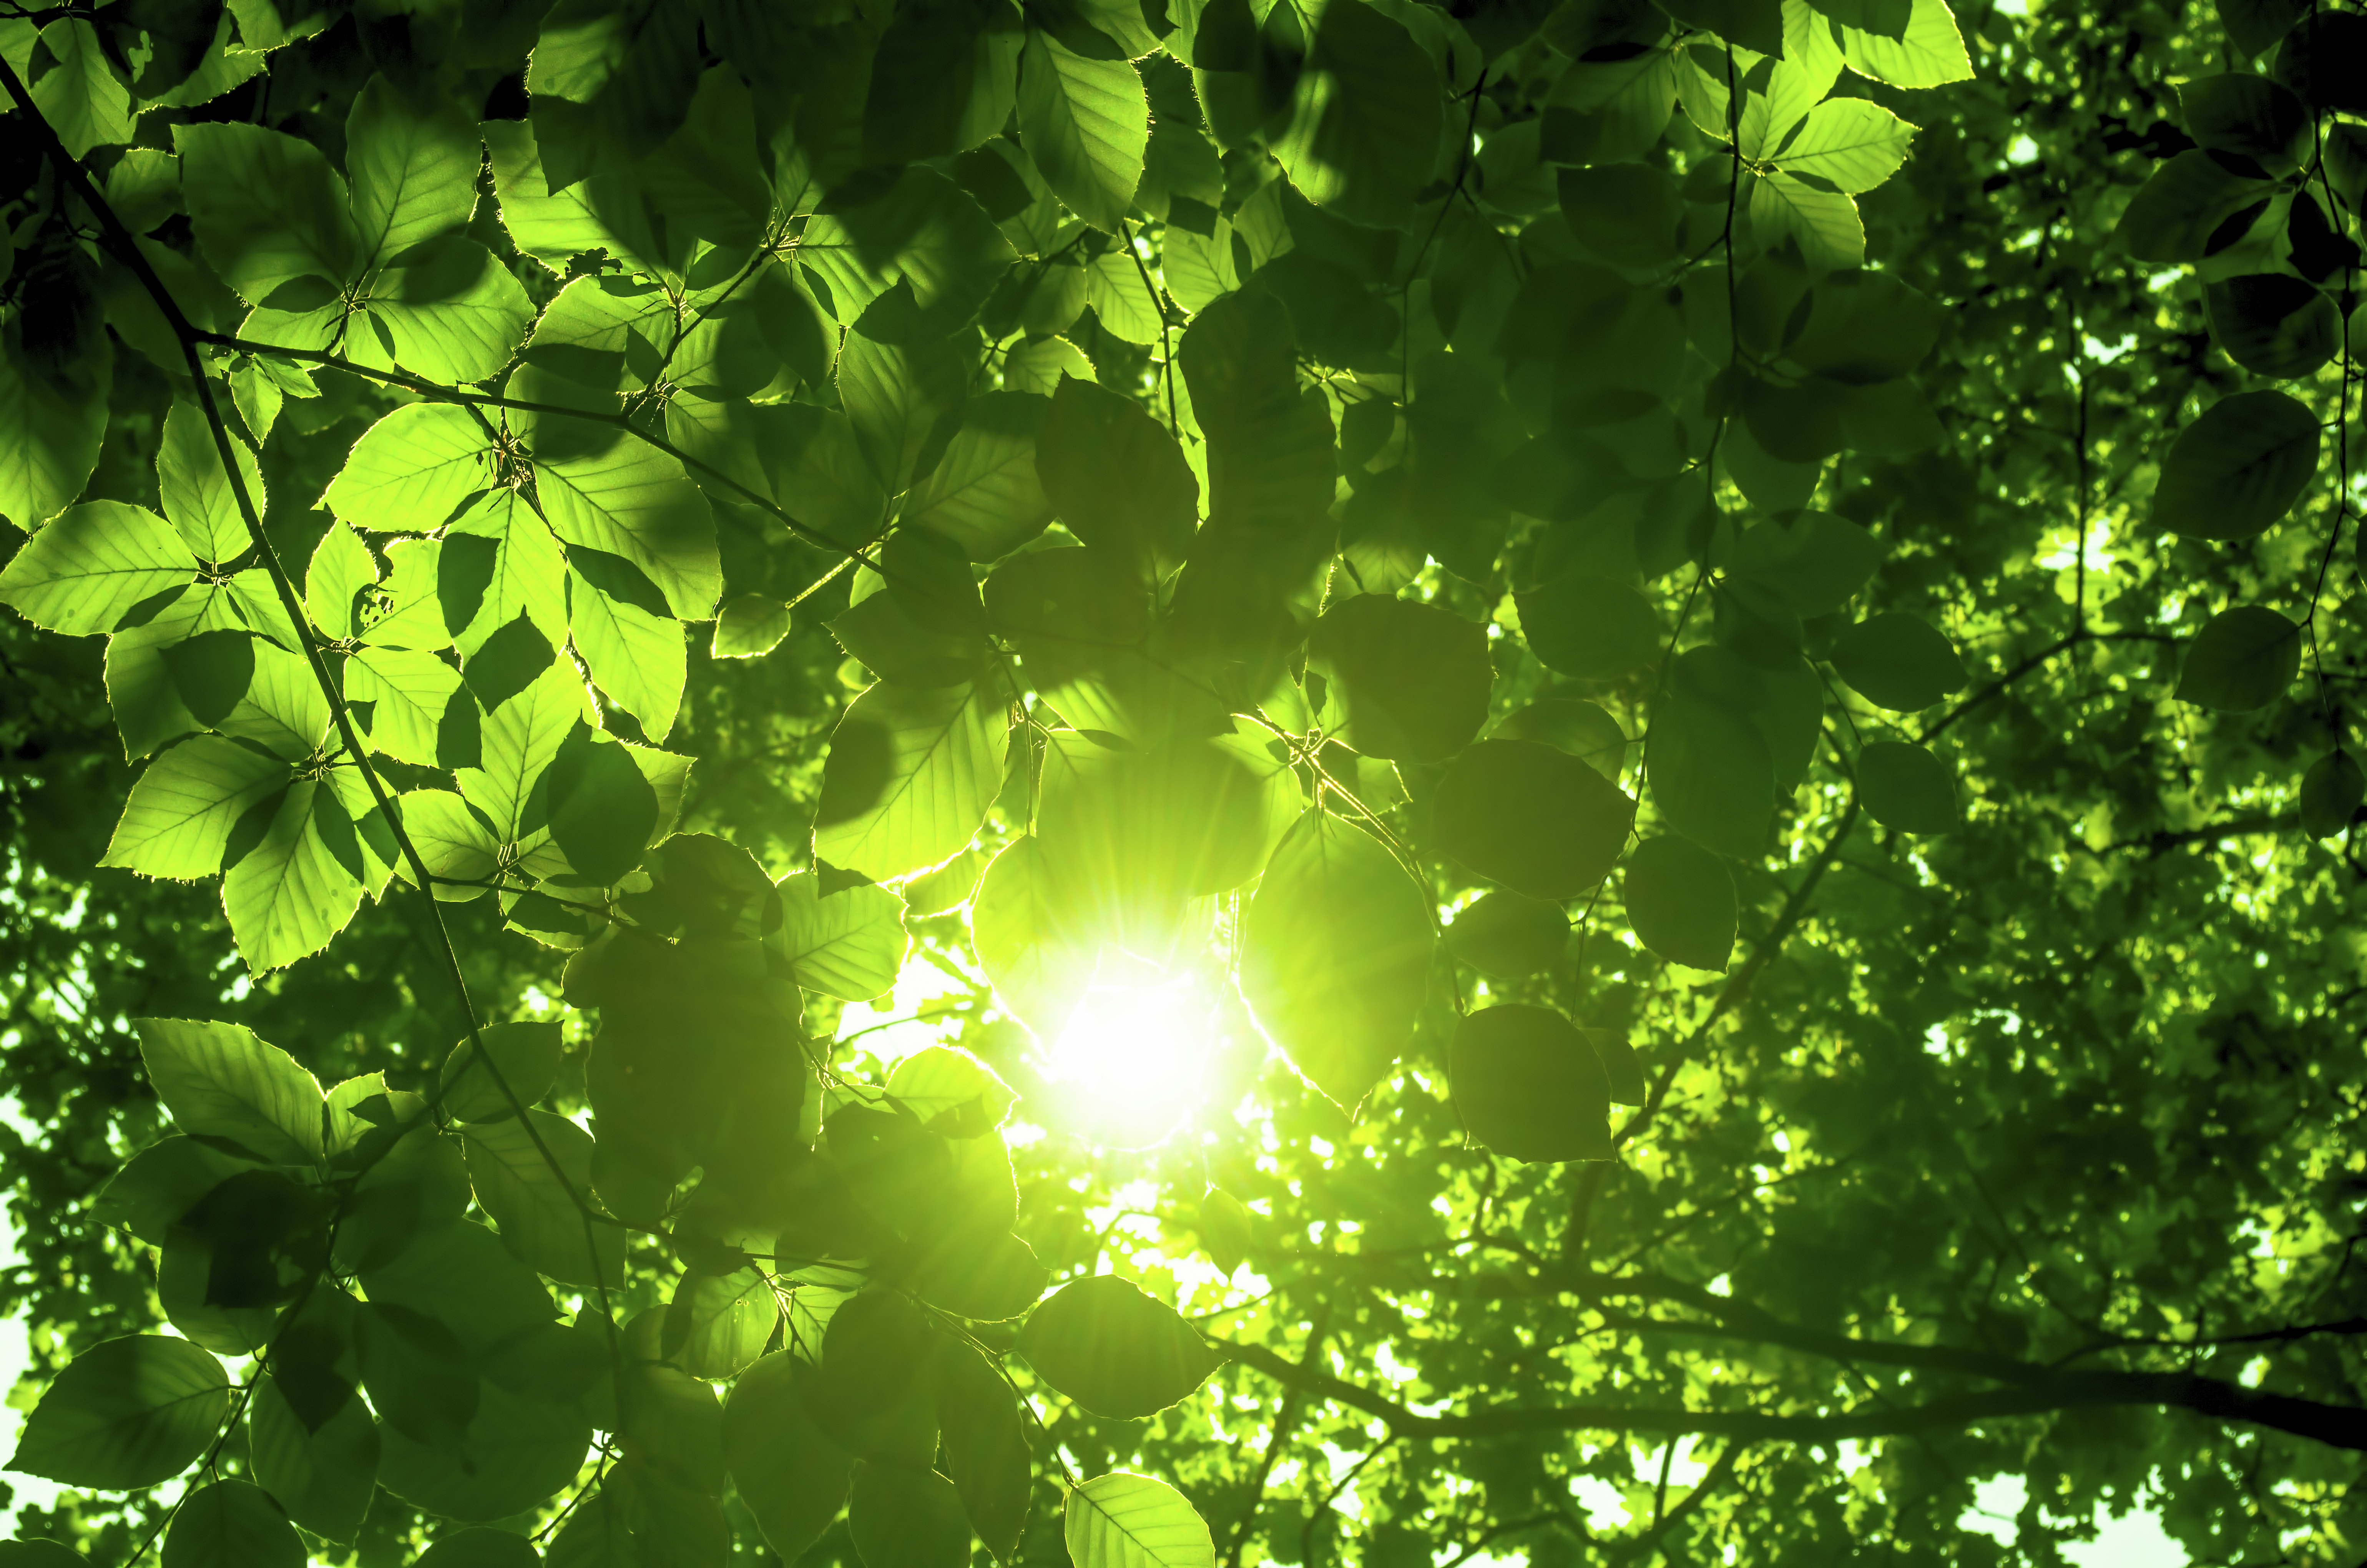
natural, green, leaf, nature, vegetation, sunlight, light, tree, natural environment, branch, plant, jungle, woody plant, forest, sky, grass, temperate broadleaf and mixed forest, flower